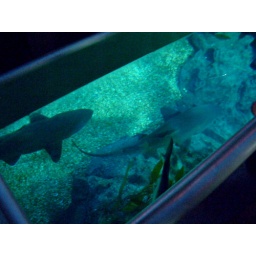
Sharks under the glass bottom boat at Siam Ocean World. Sunday, Feb 3